1950 24 Hours of Le Mans

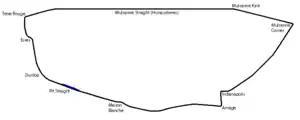
Le Mans in 1950

The 1950 24 Hours of Le Mans was a motor race for sports cars, staged at the Circuit de la Sarthe, Le Mans, France on 24 and 25 June 1950. It was the 18th Grand Prix of Endurance. The race was won by the French father-and-son pairing of Louis and Jean-Louis Rosier driving a privately entered Talbot-Lago.